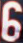
Number: 6